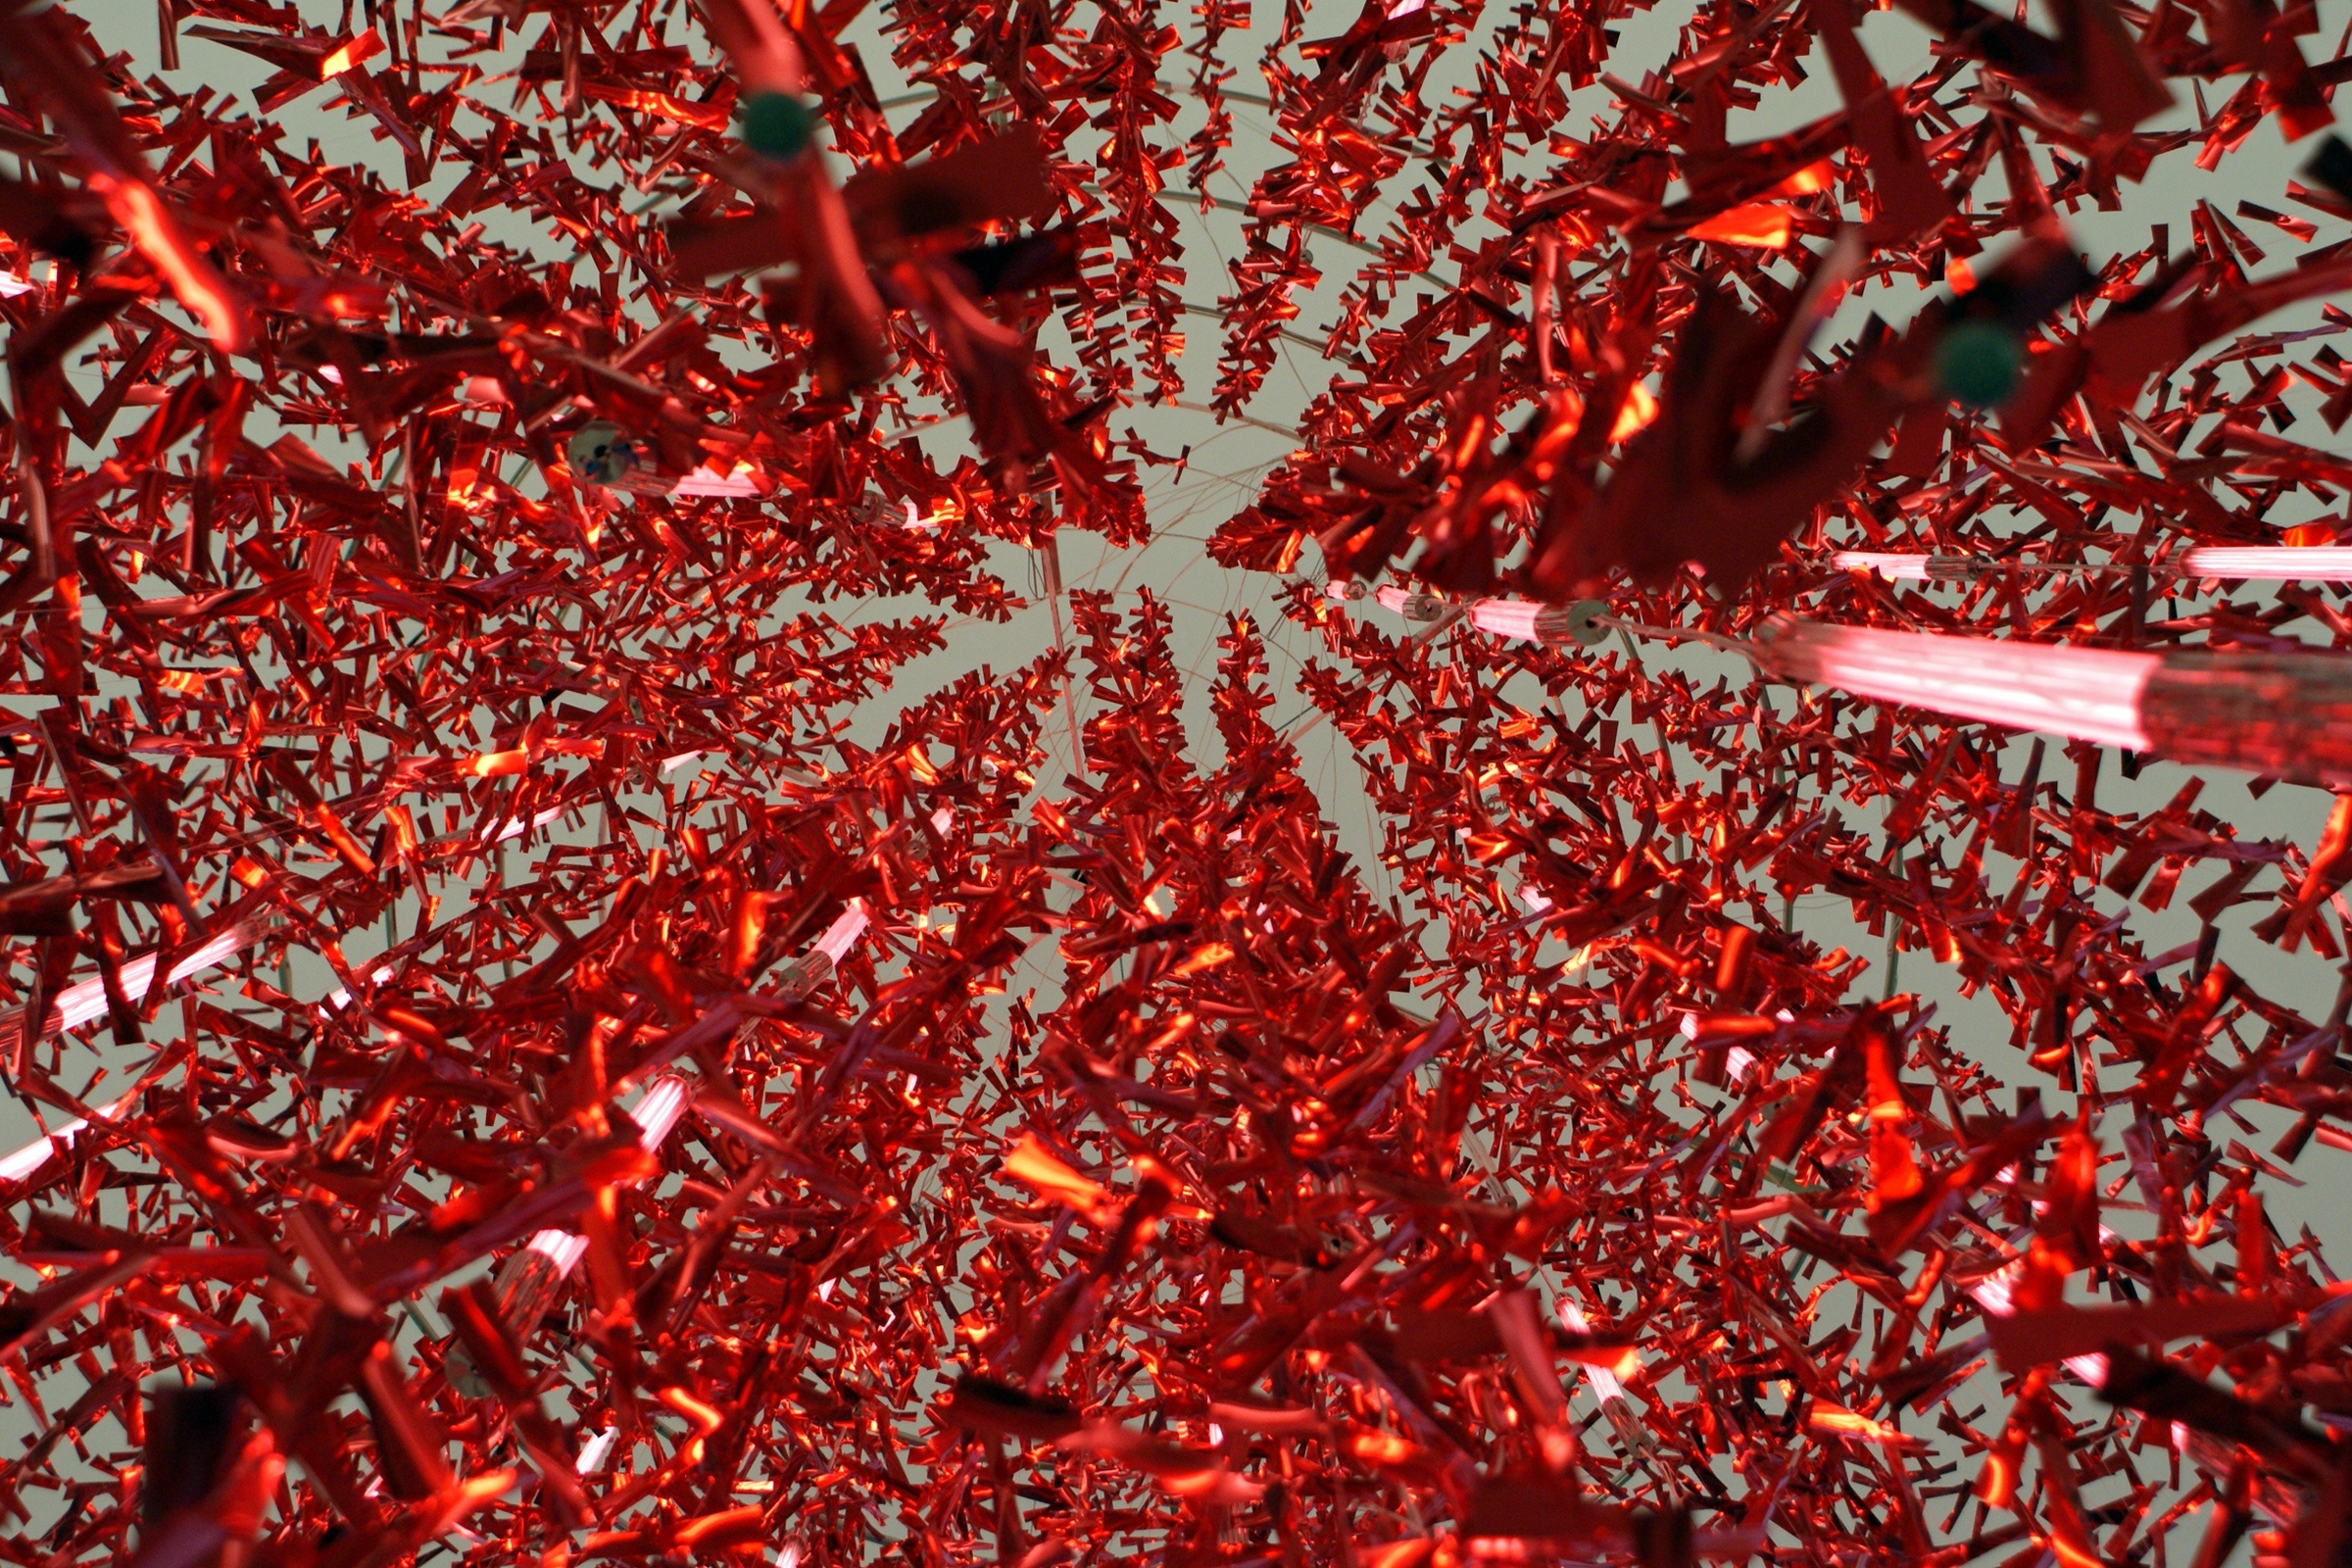
tree, plant, leaf, flower, food, red, produce, christmas, glitter, deco, christmas decoration, christmas motif, flowering plant, chinese new year, land plant